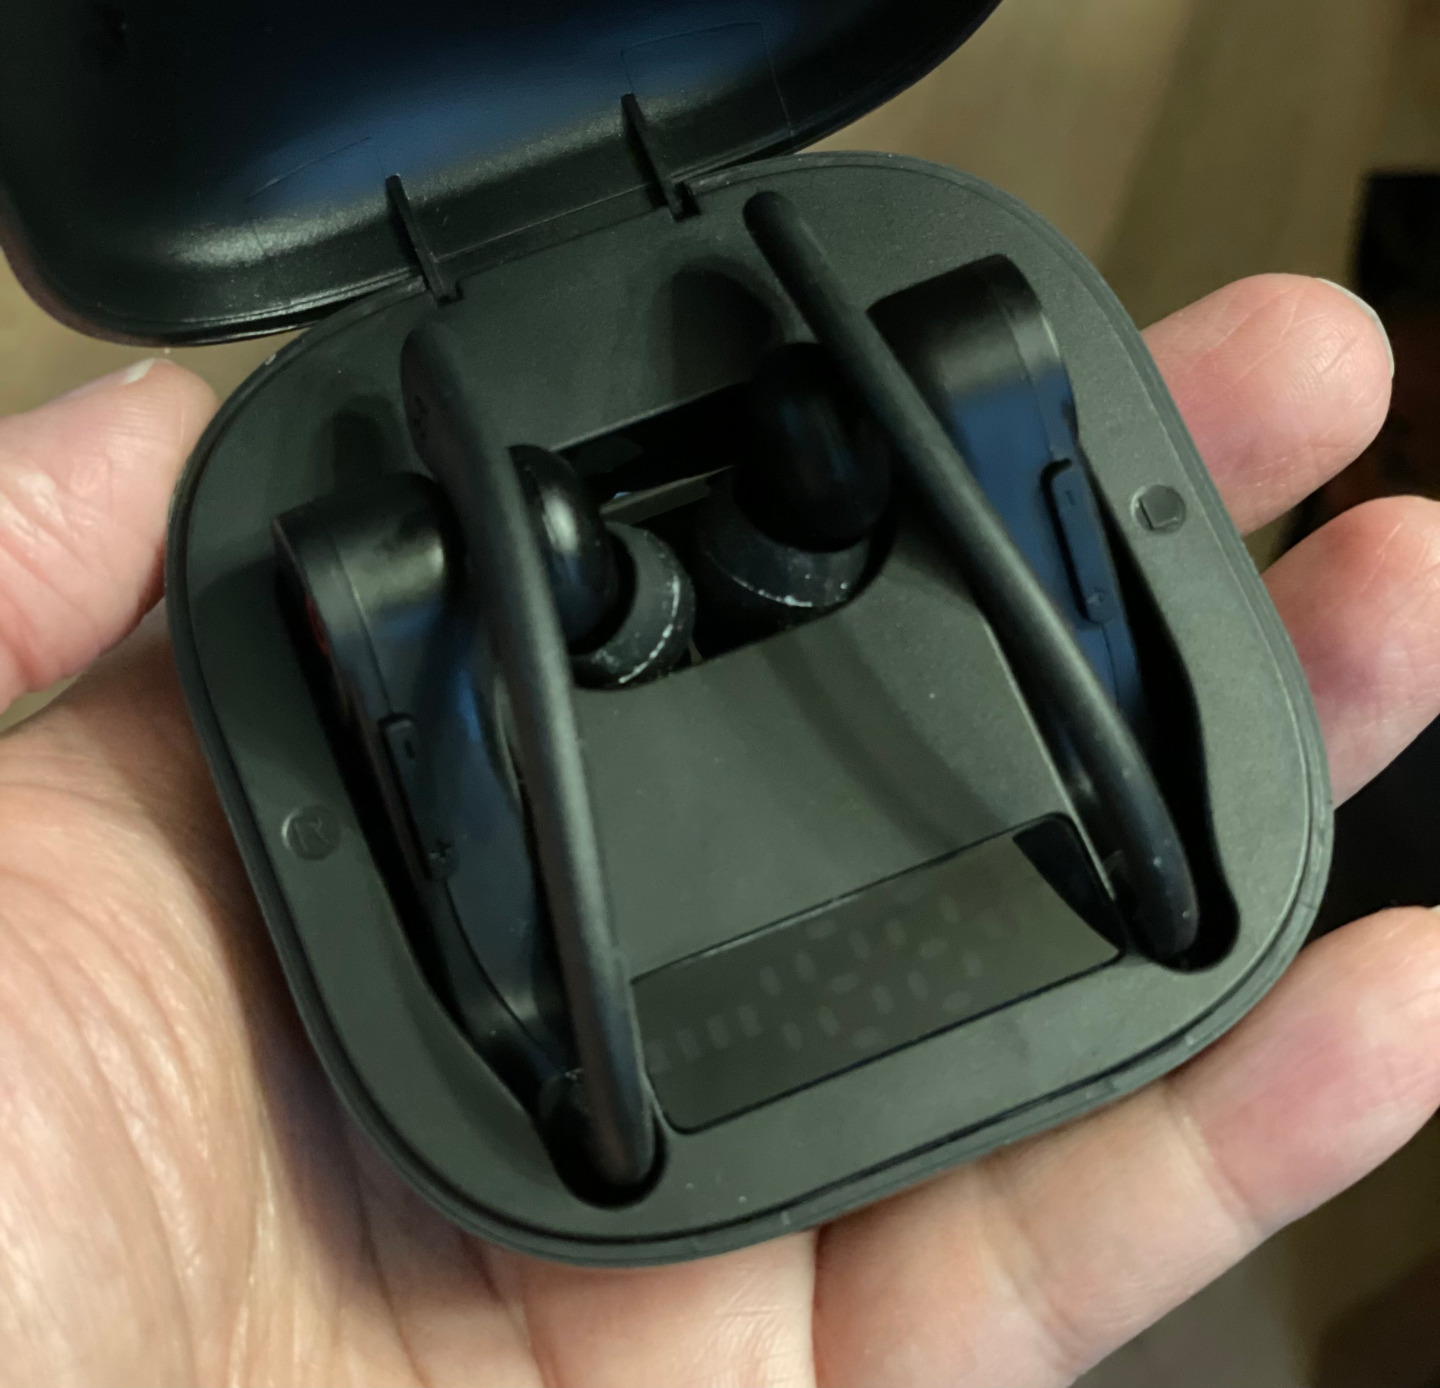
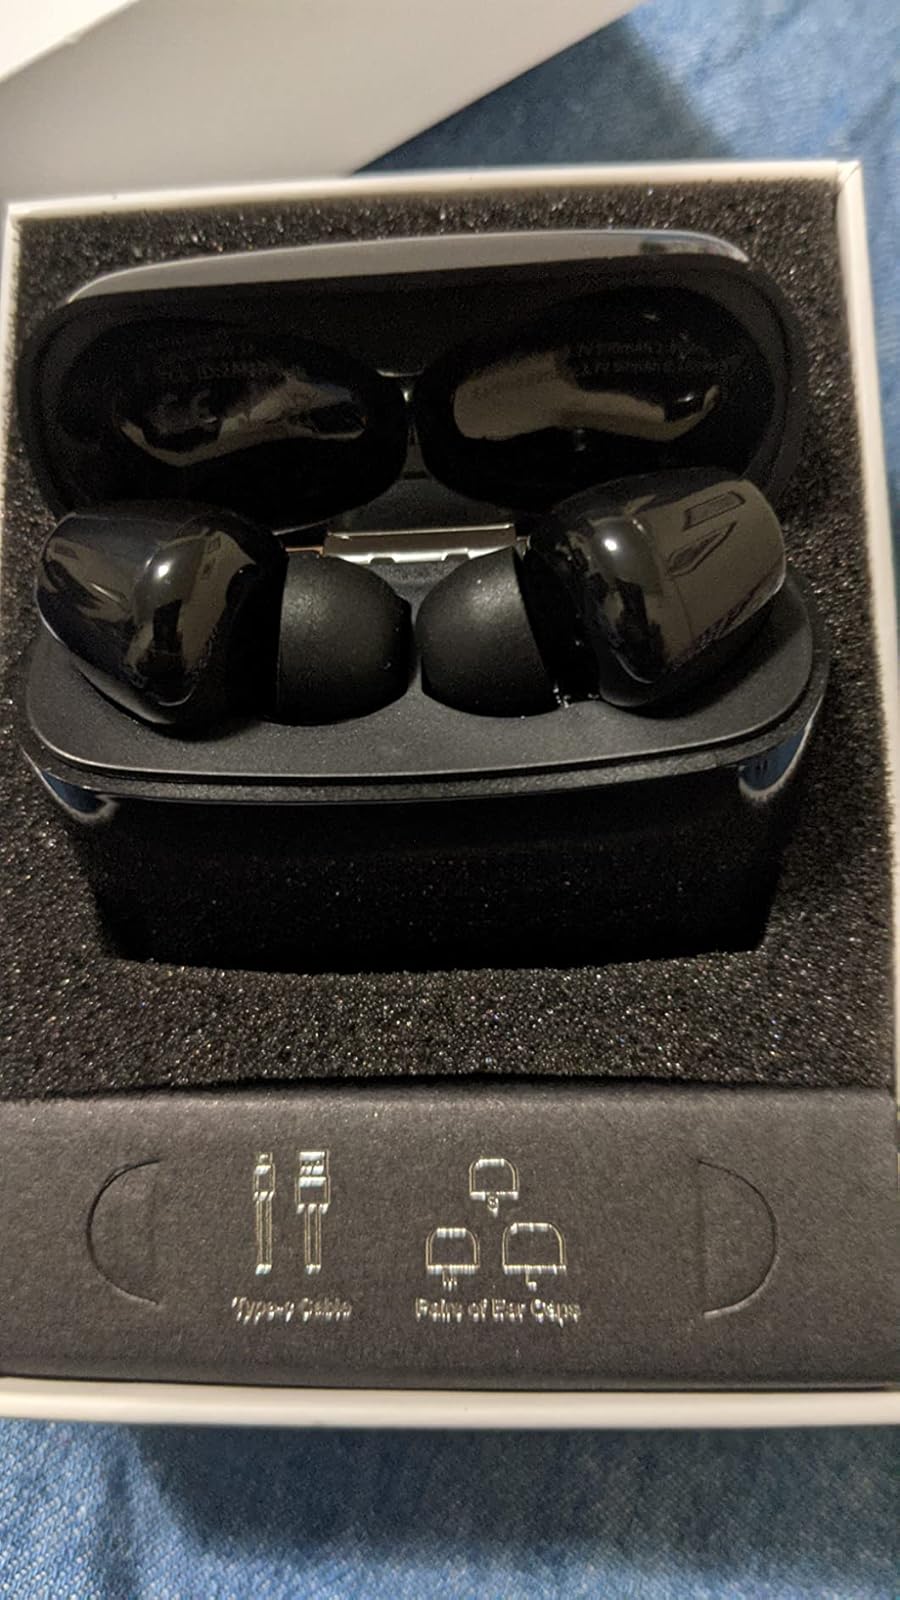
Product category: earbuds
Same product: no